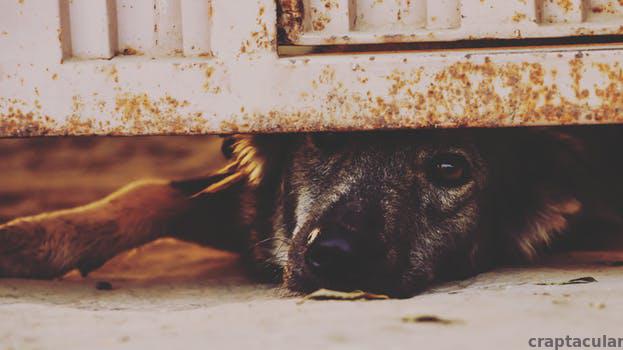
Label: Watermark